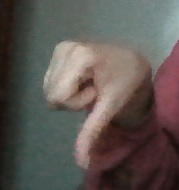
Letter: waw